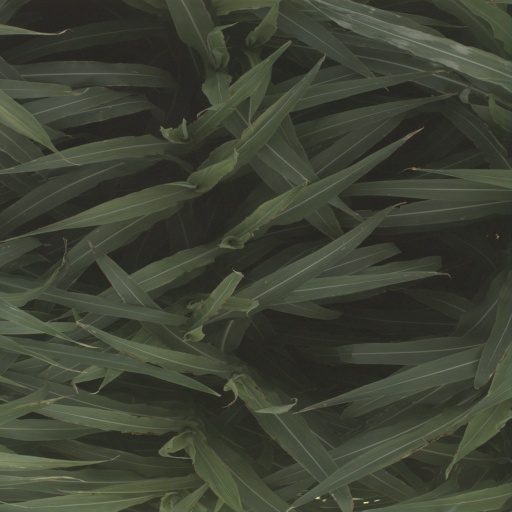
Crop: sorghum